Bouchalès

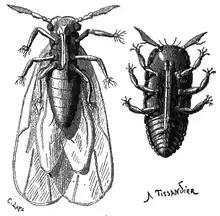
The ancient Libournais tradition of flooding the vineyards in winter may have helped century-plus old vines of Bouchalès survive the phylloxera epidemic, due to the flood waters disrupting the nymph stage "(pictured right)" in the life cycle of the phylloxera louse.

French ampelographer Guy Lavignac has theorized that the name "Bouchalès" comes from the Occitan word meaning "box tree" and could refer to the way that the "Bouchalès" vine in full foliage resembles a box shape. However, Master of Wine Jancis Robinson notes that many "Vitis vinifera" grapevines resemble boxes, and since Bouchalès is a common surname in the Lot-et-Garonne region, it is likely that the grape took on the name of one of its propagators.